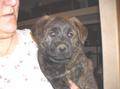
Label: dog